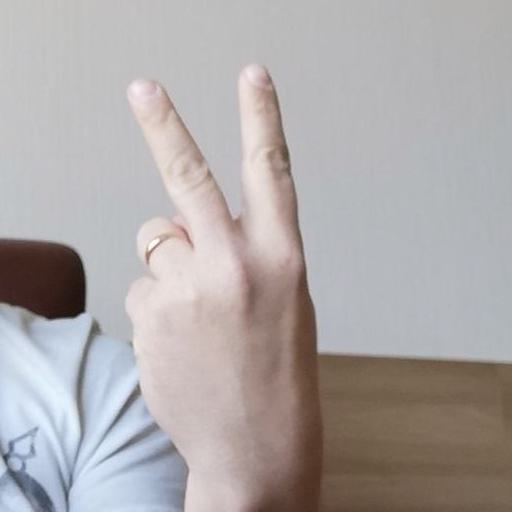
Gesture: peace_inverted